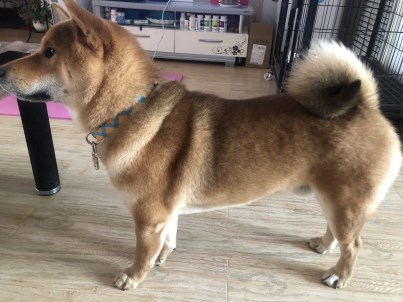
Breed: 1043-n000001-Shiba_Dog